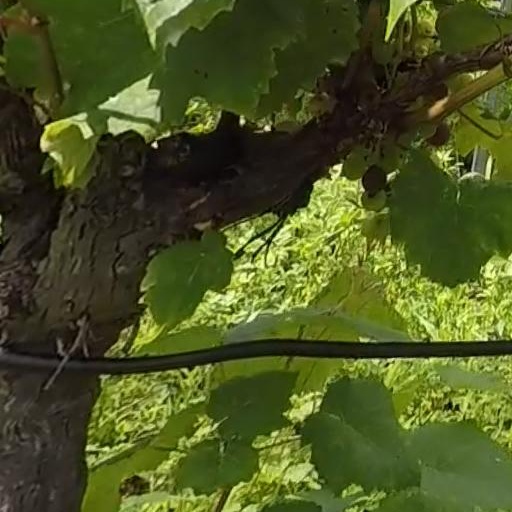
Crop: grape